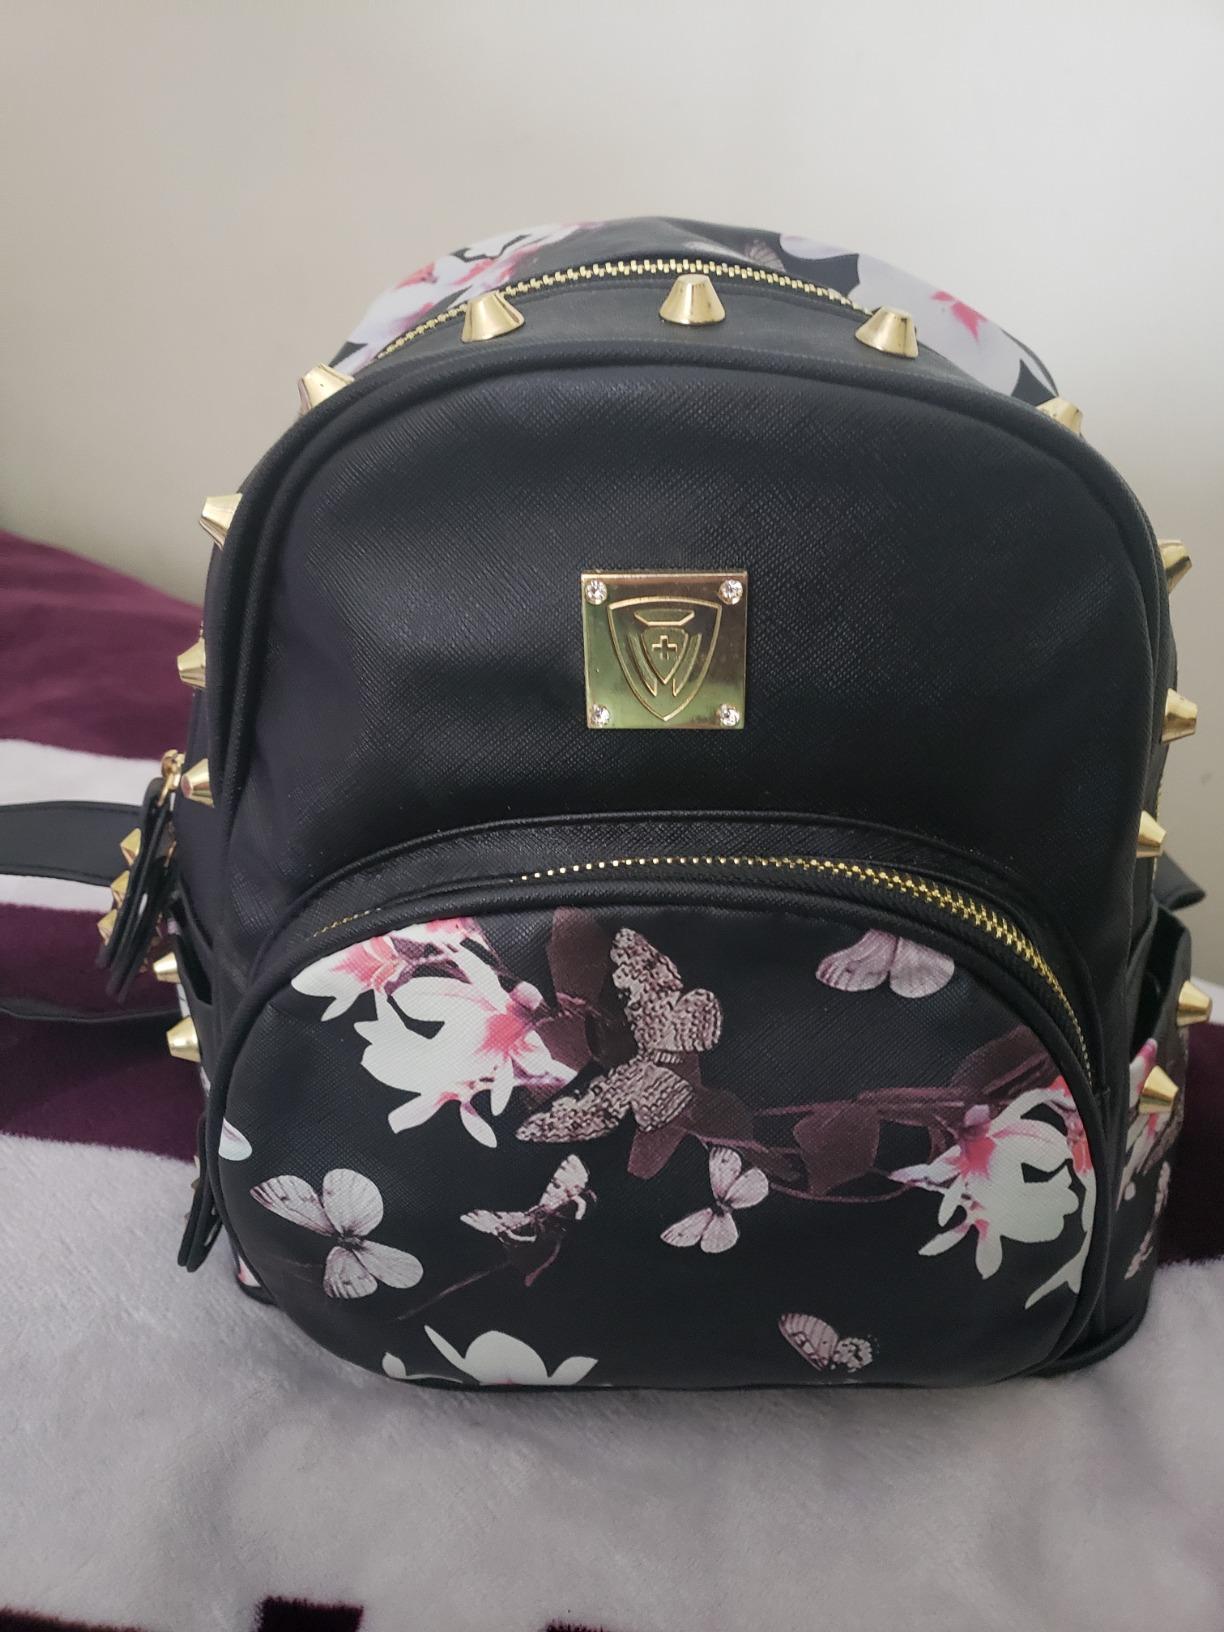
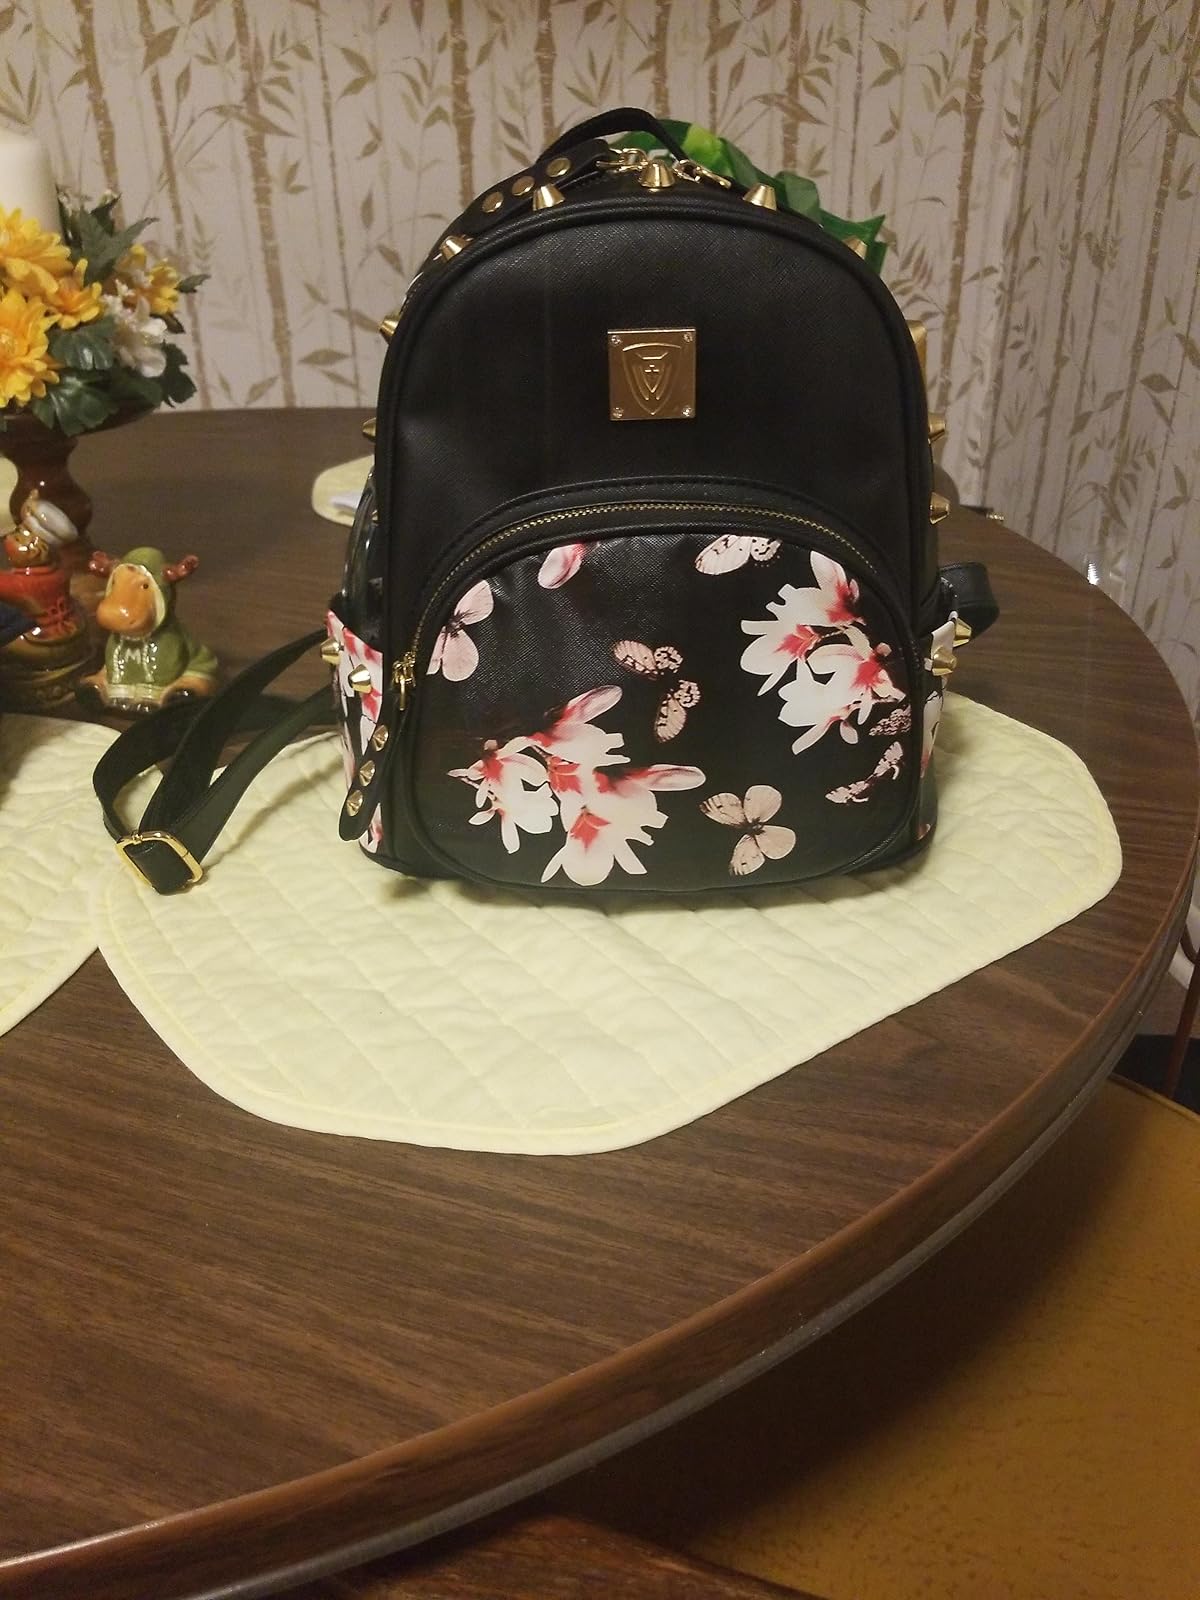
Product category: accessories_handbag
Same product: yes